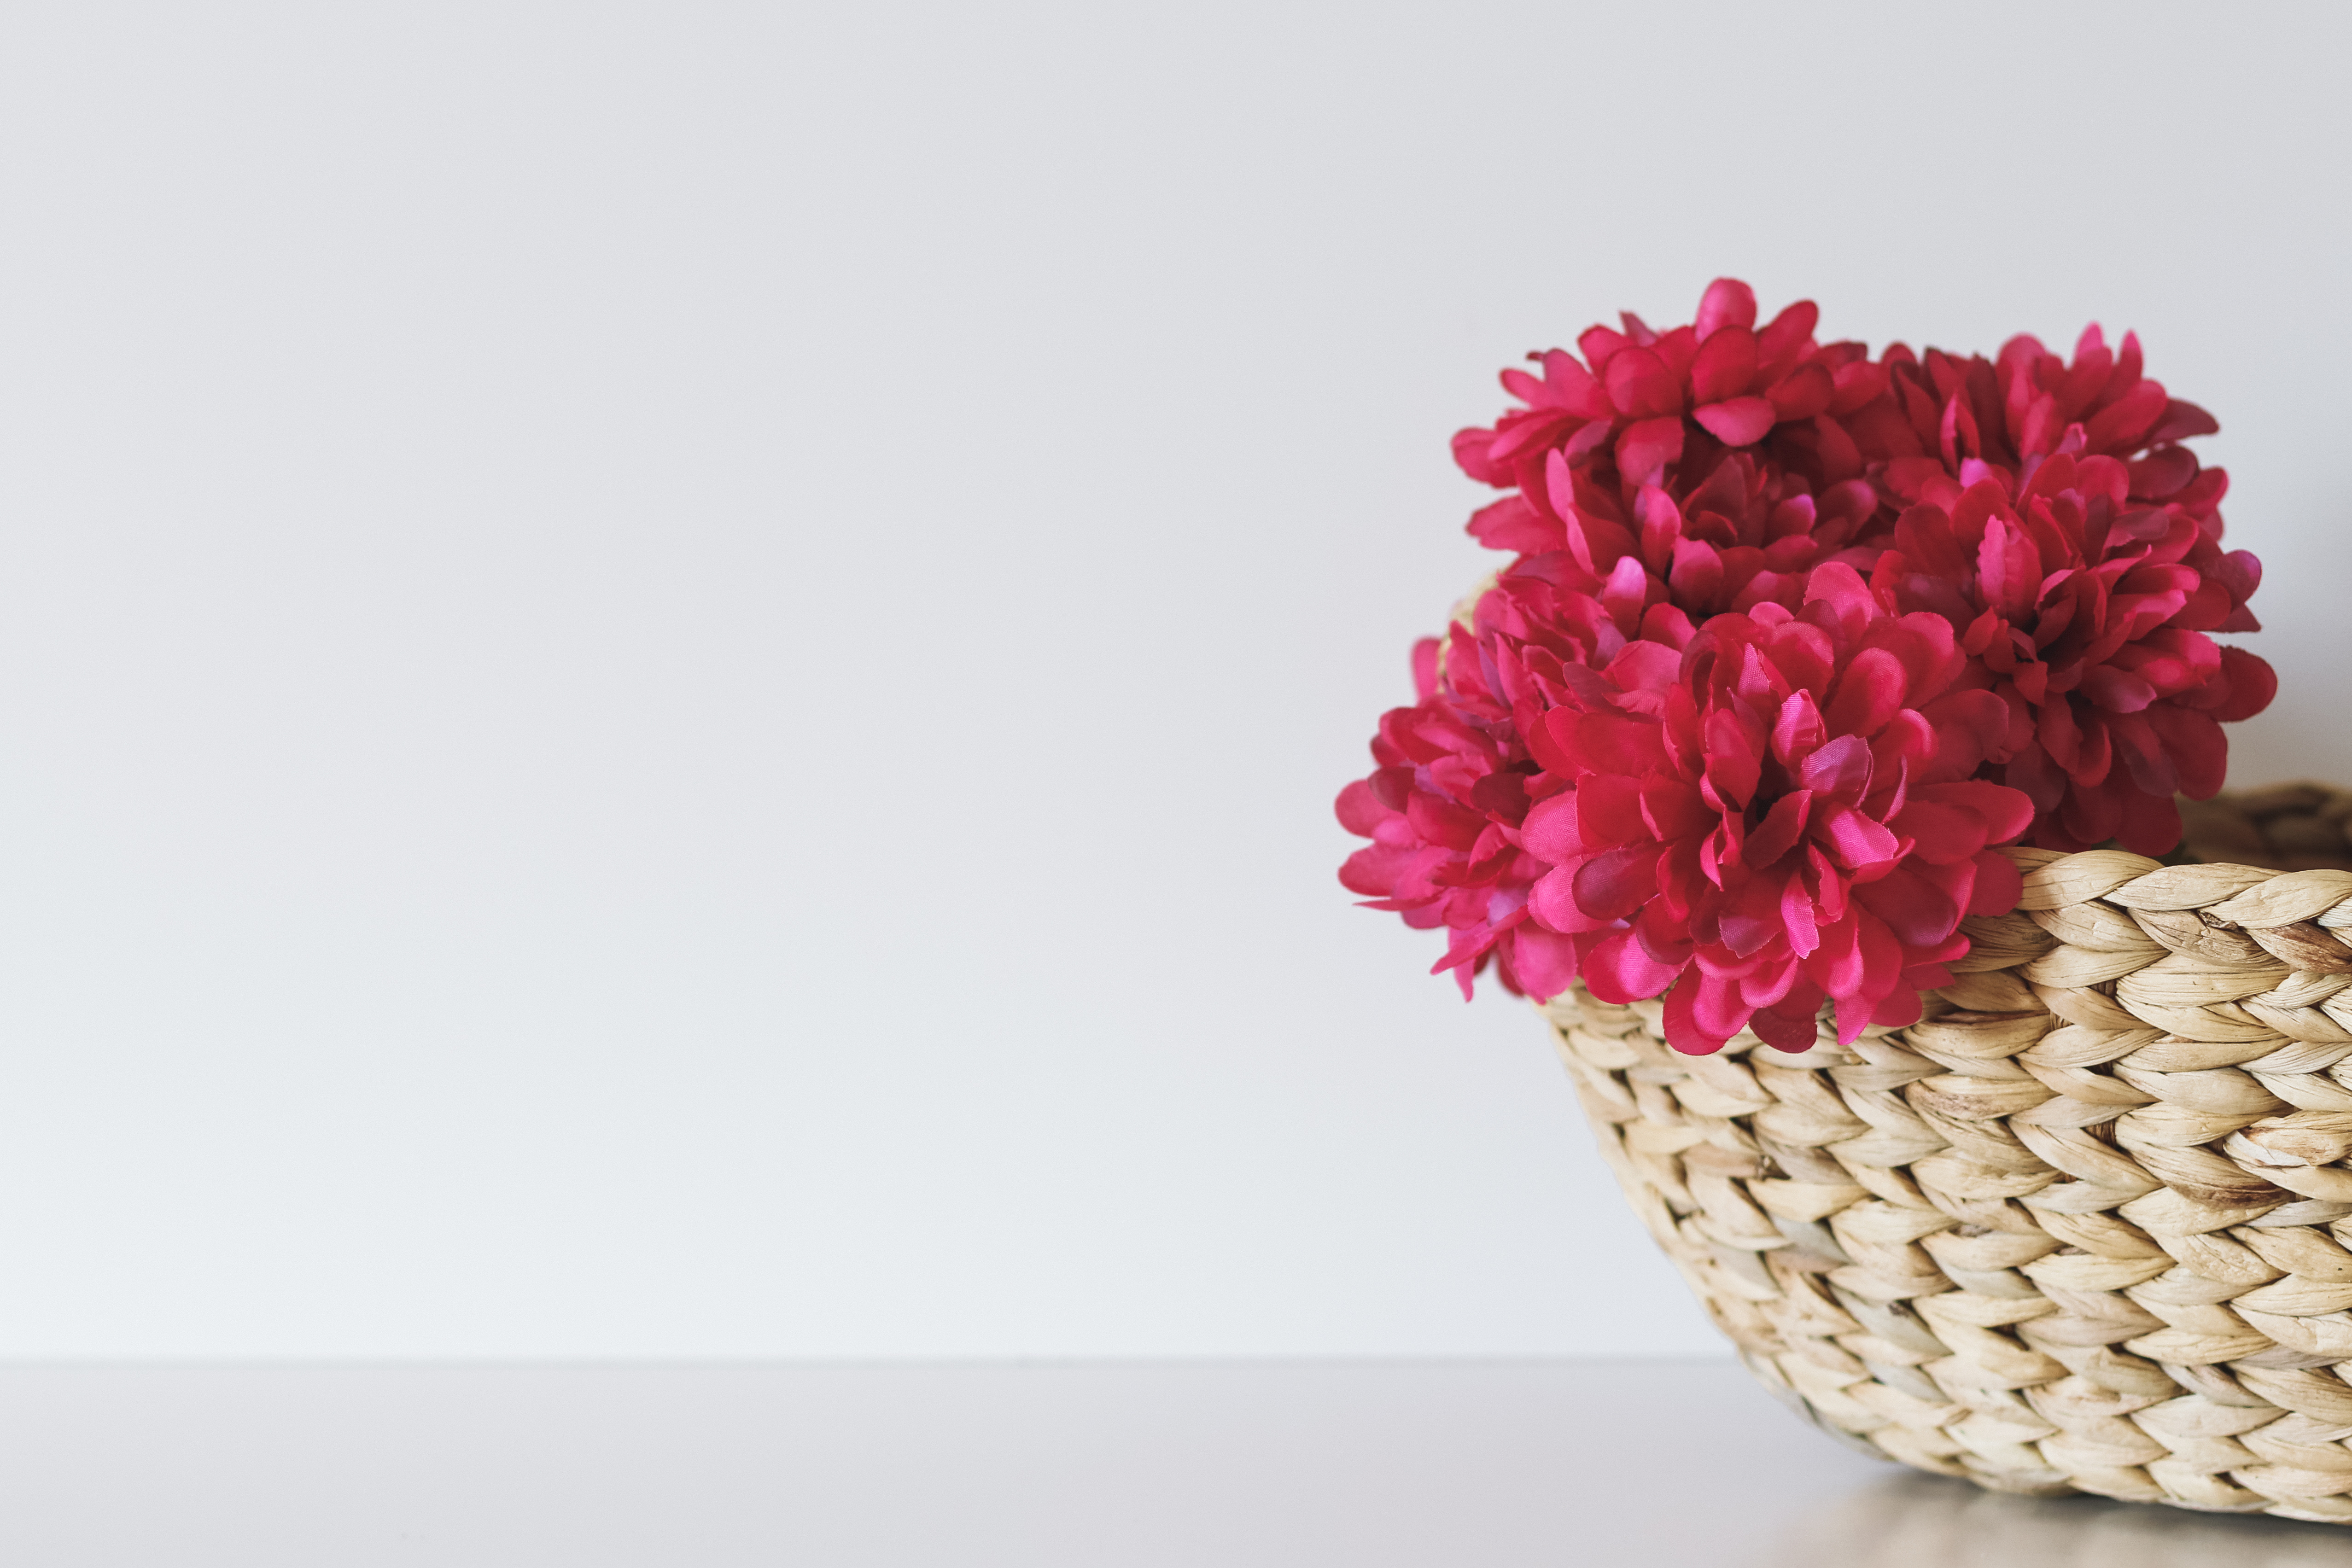
plant, flower, petal, pink, flowerpot, flowering plant, flower bouquet, land plant